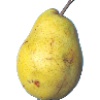
Label: Pear Monster 1